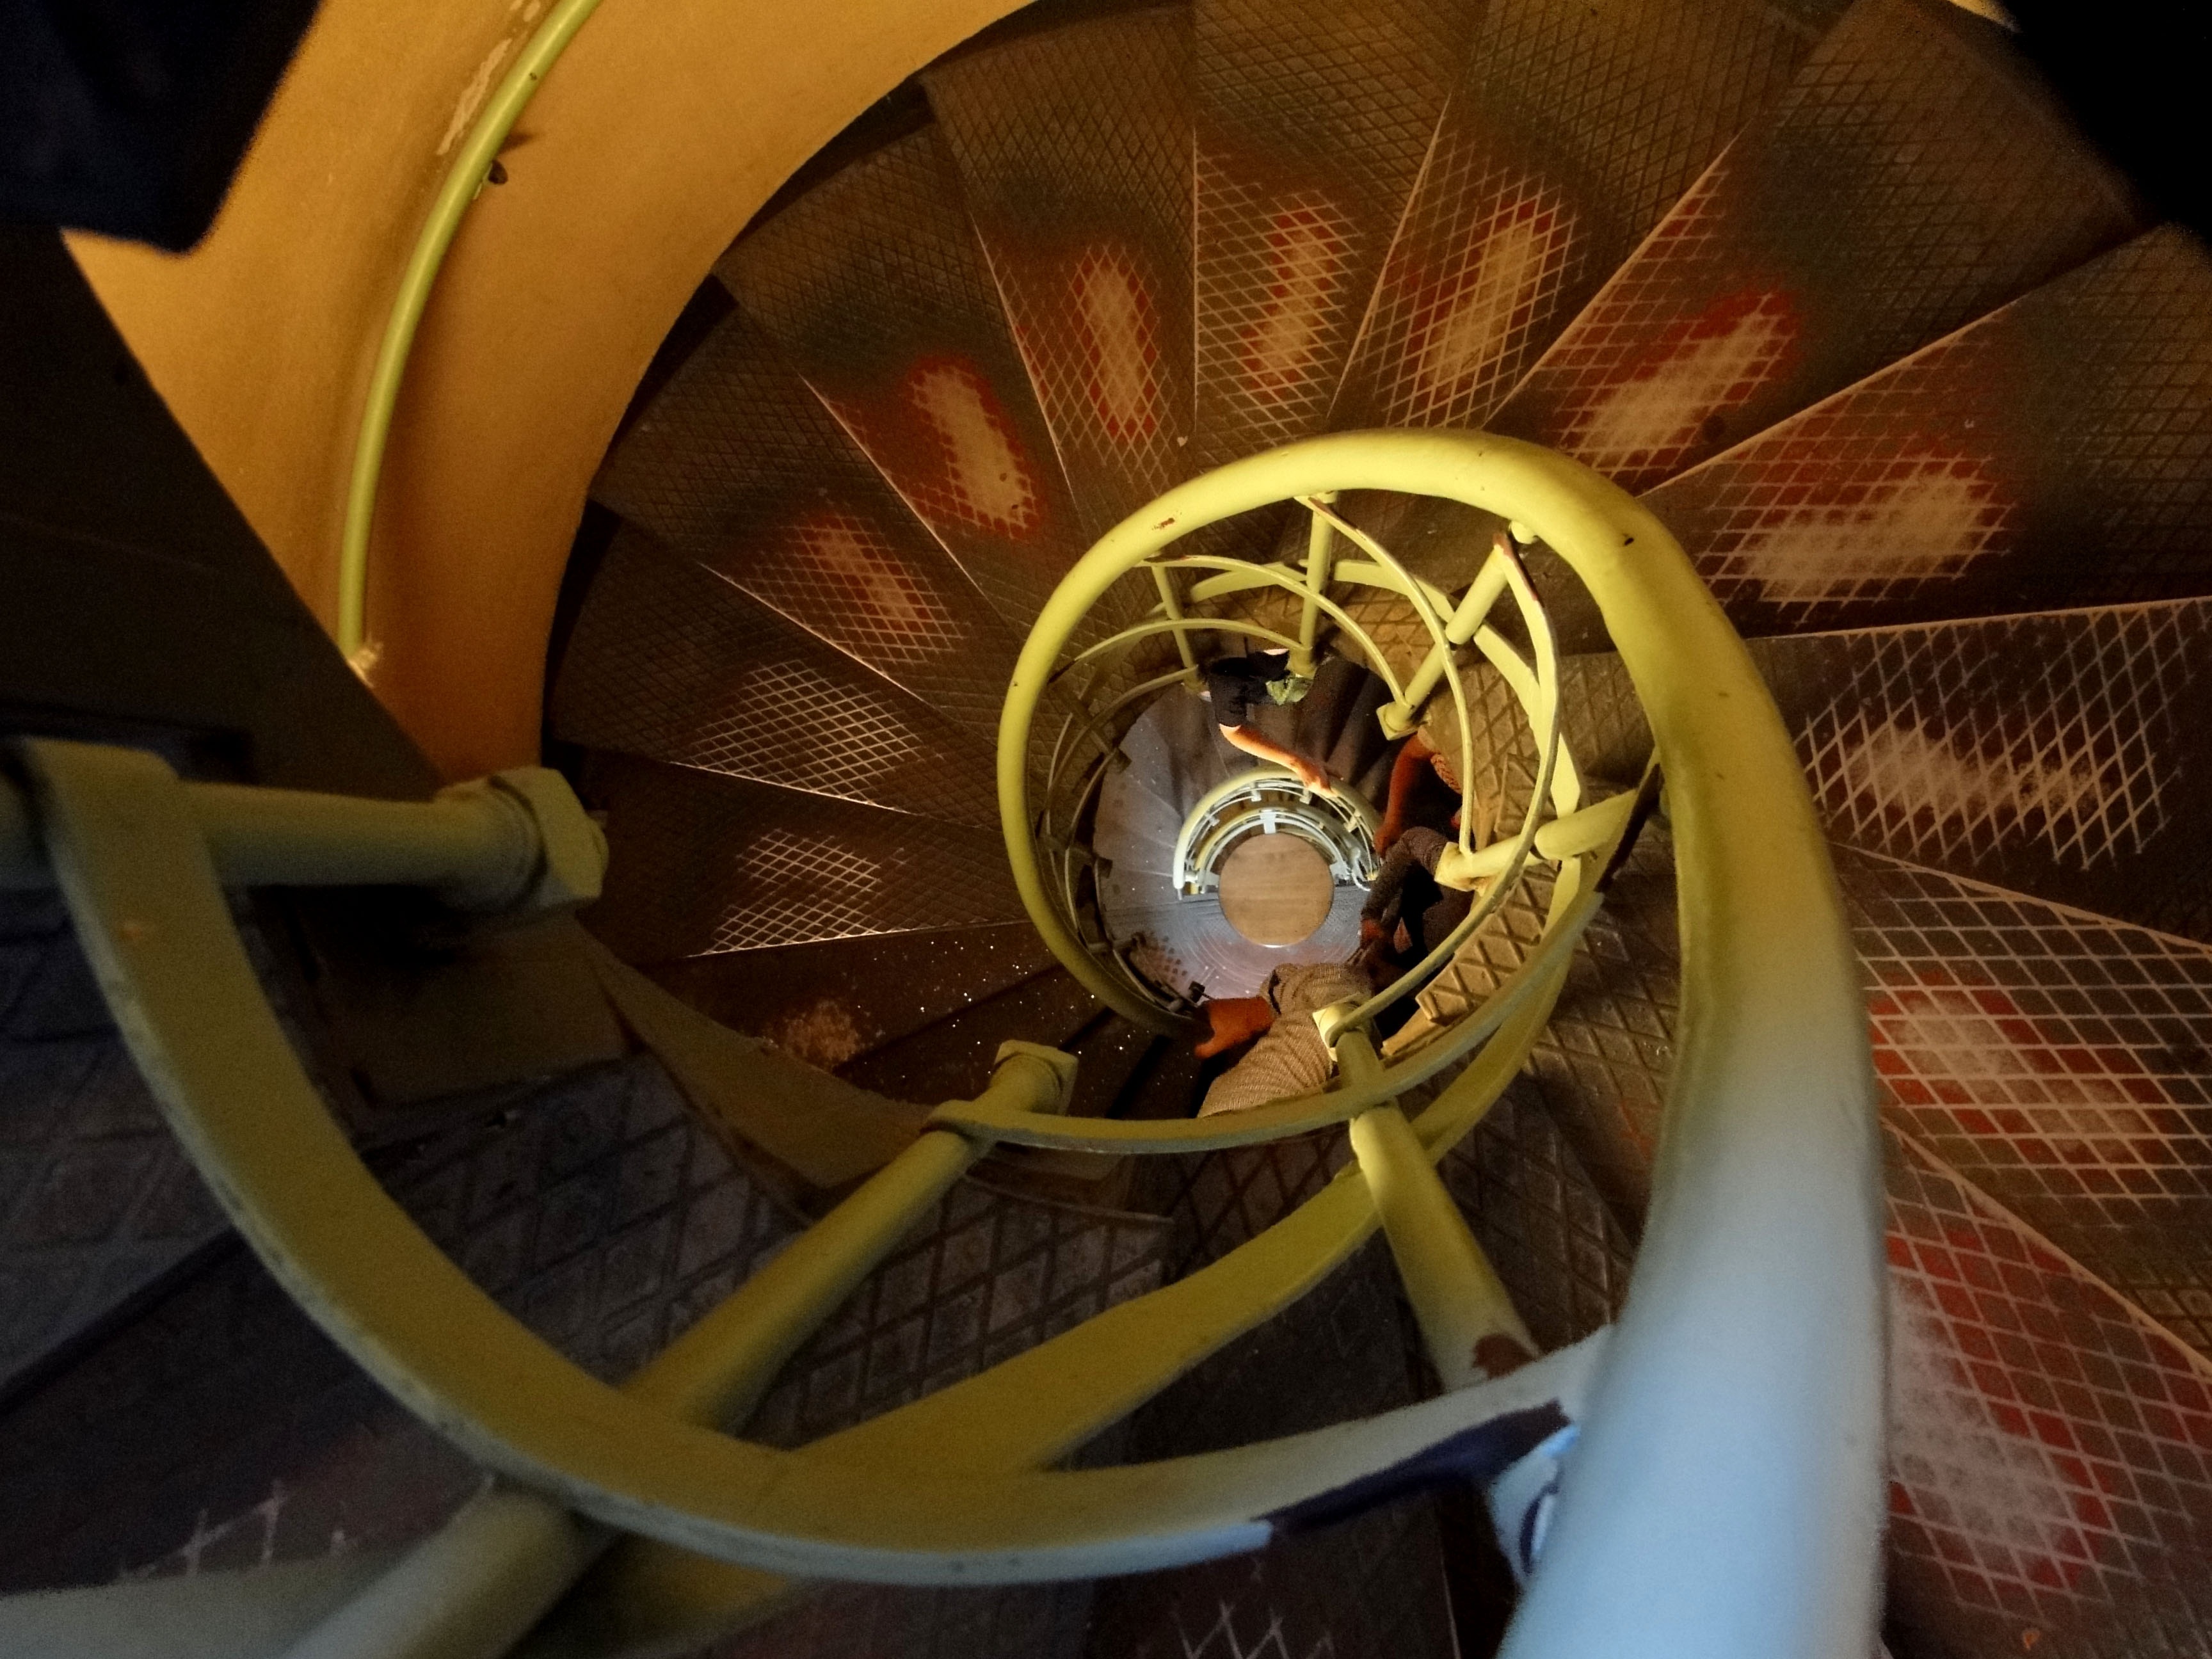
light, sky, wheel, spiral, monument, travel, europe, statue, symbol, historic, yellow, tourism, sculpture, stairs, berlin, culture, history, famous, aircraft engine